New Market United Methodist Church

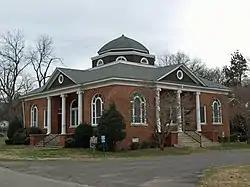
The church in February 2012

New Market United Methodist Church is a historic church at 310 Hurricane Road in New Market, Madison County, Alabama, United States. It was built in 1921 and added to the National Register of Historic Places in 1990.